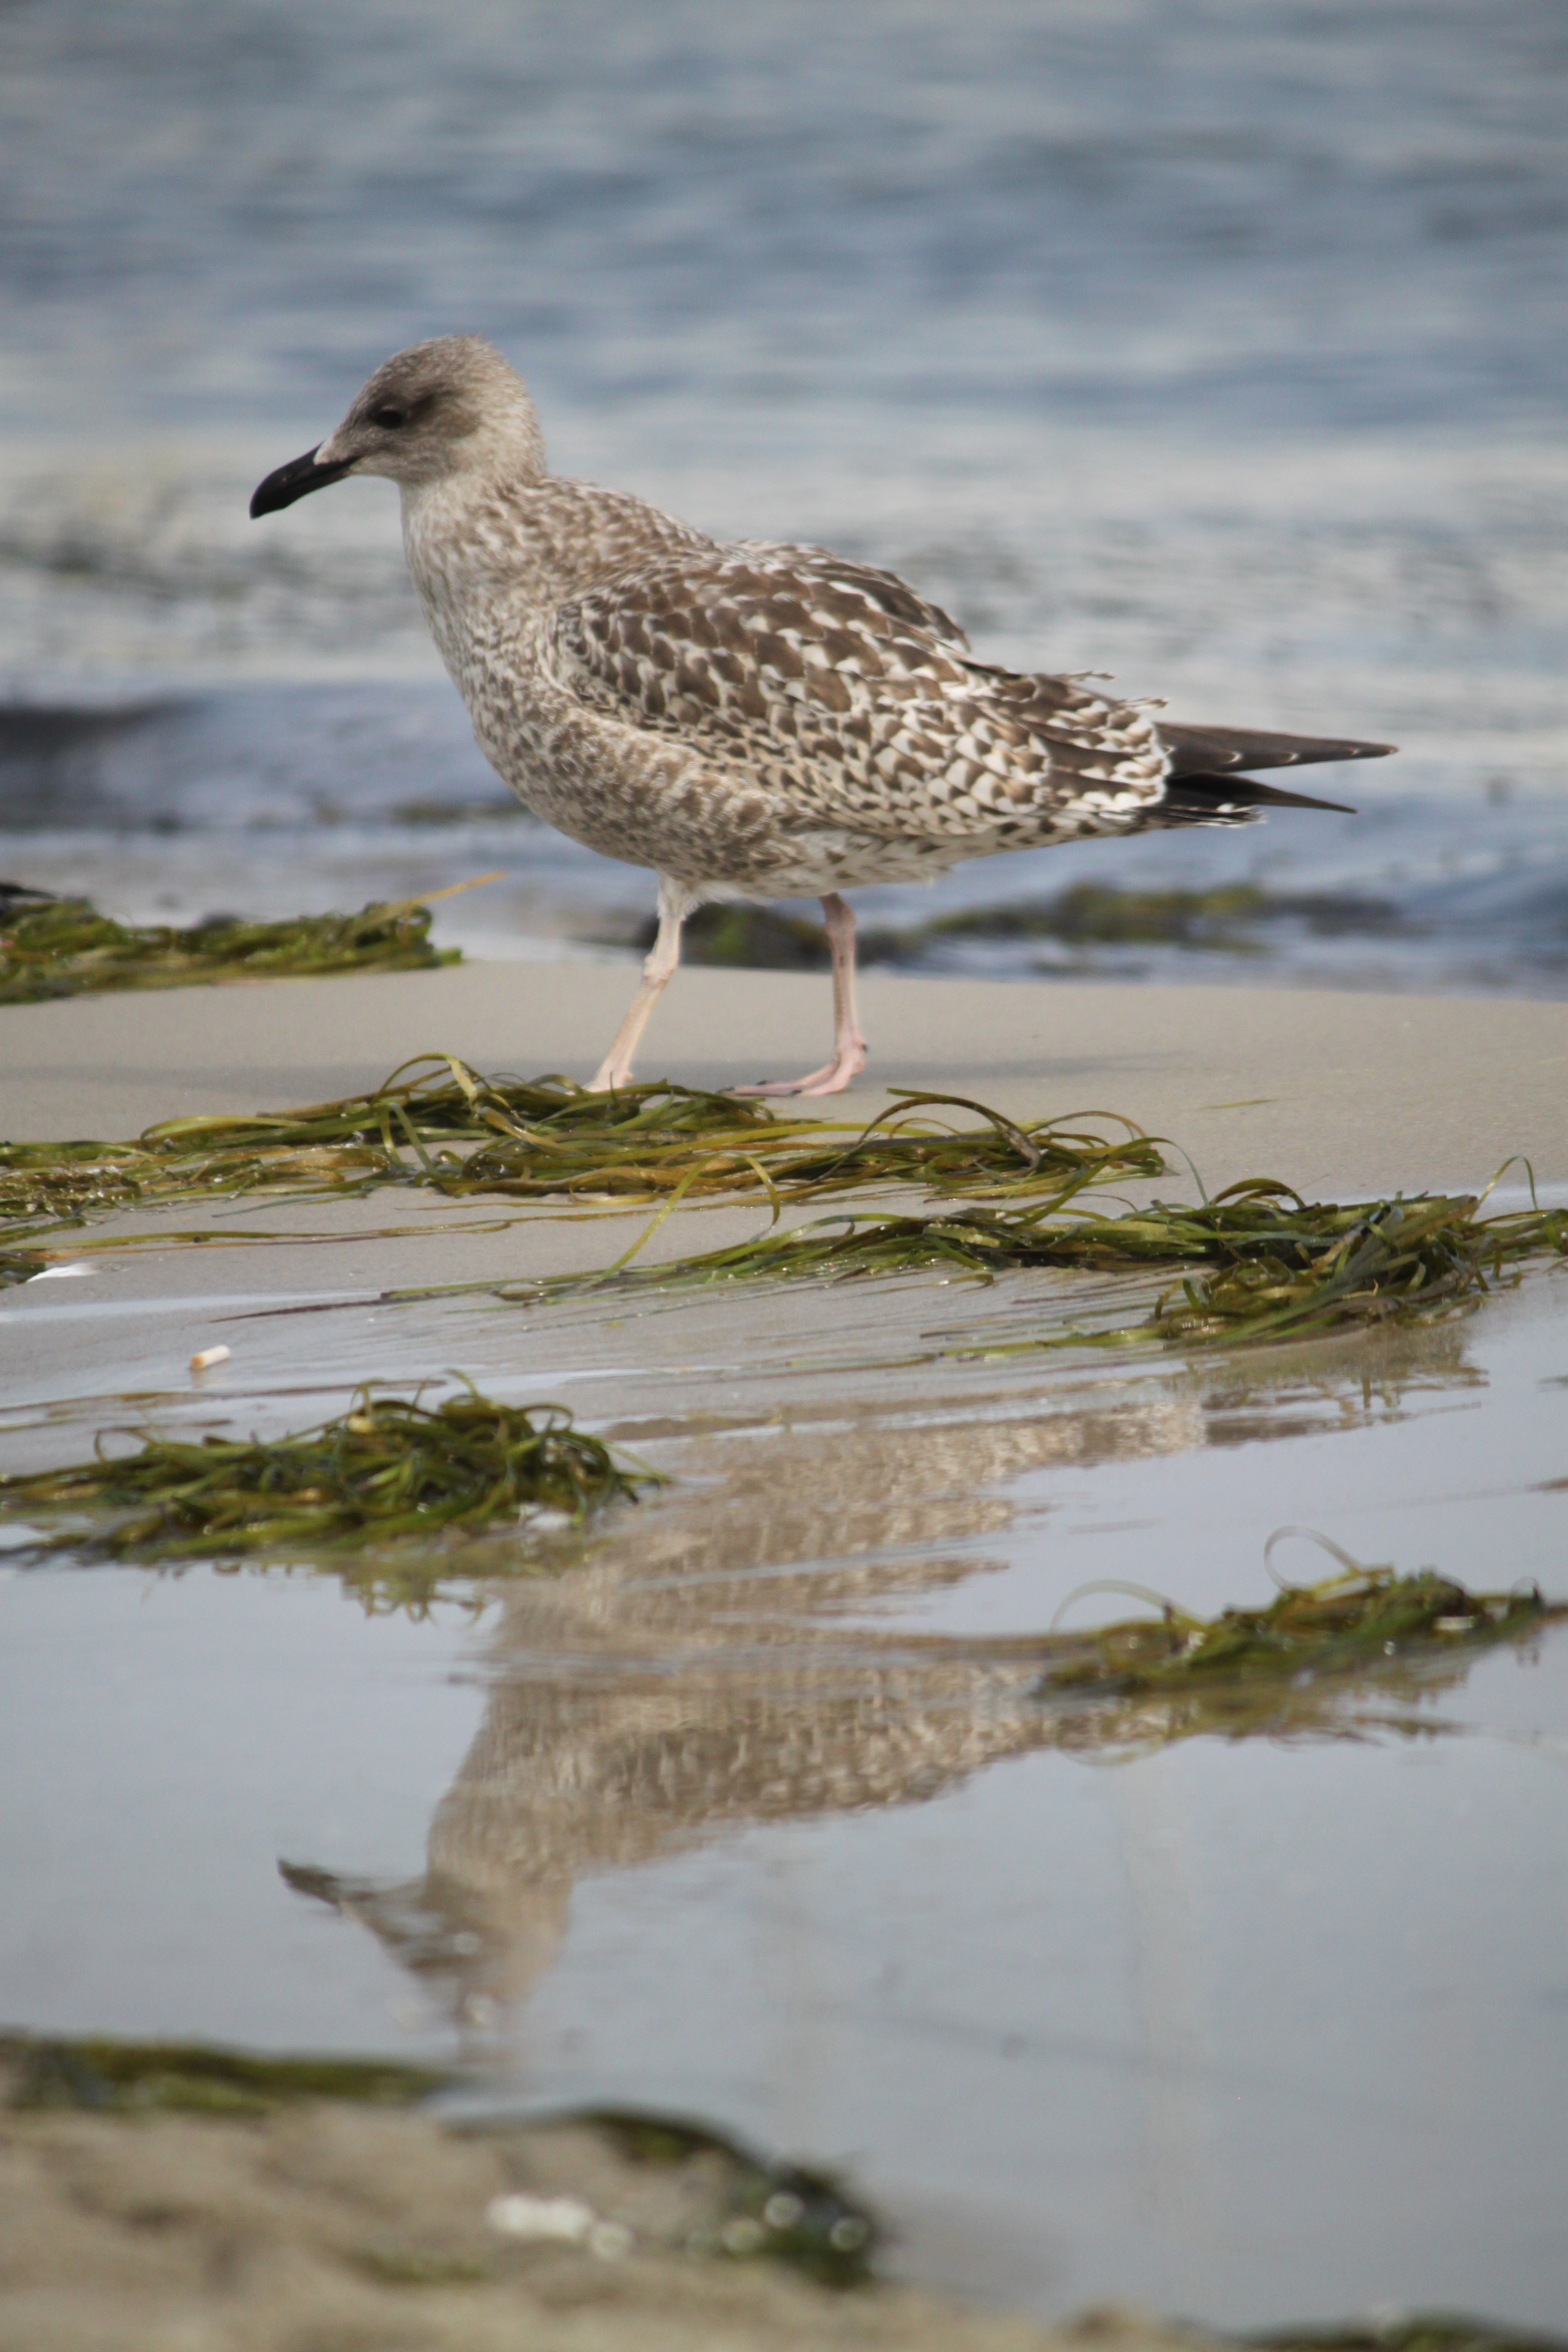
sea, water, nature, bird, seabird, wildlife, reflection, gull, fauna, wetland, vertebrate, shorebird, sandpiper, redshank, wild birds, charadriiformes, calidrid